Kardingermaar

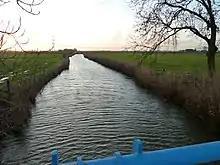
the Kardingermaar as seen from the bridge Keesrieftil between Bedum and Middelstum

The Kardingermaar is a maar (waterway) in the province of Groningen in the Netherlands. It is, for the most part, the border between the municipalities of Bedum and Ten Boer.